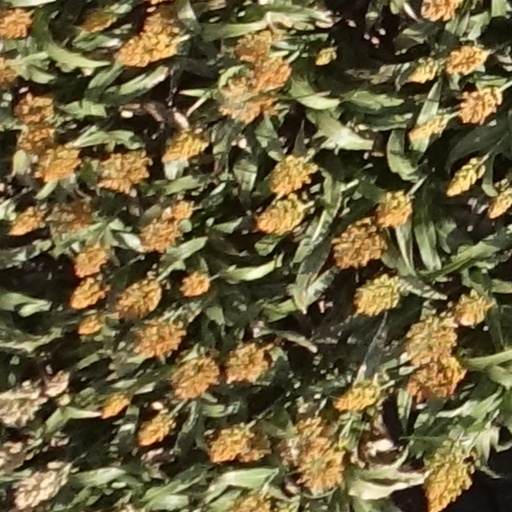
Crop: sorghum